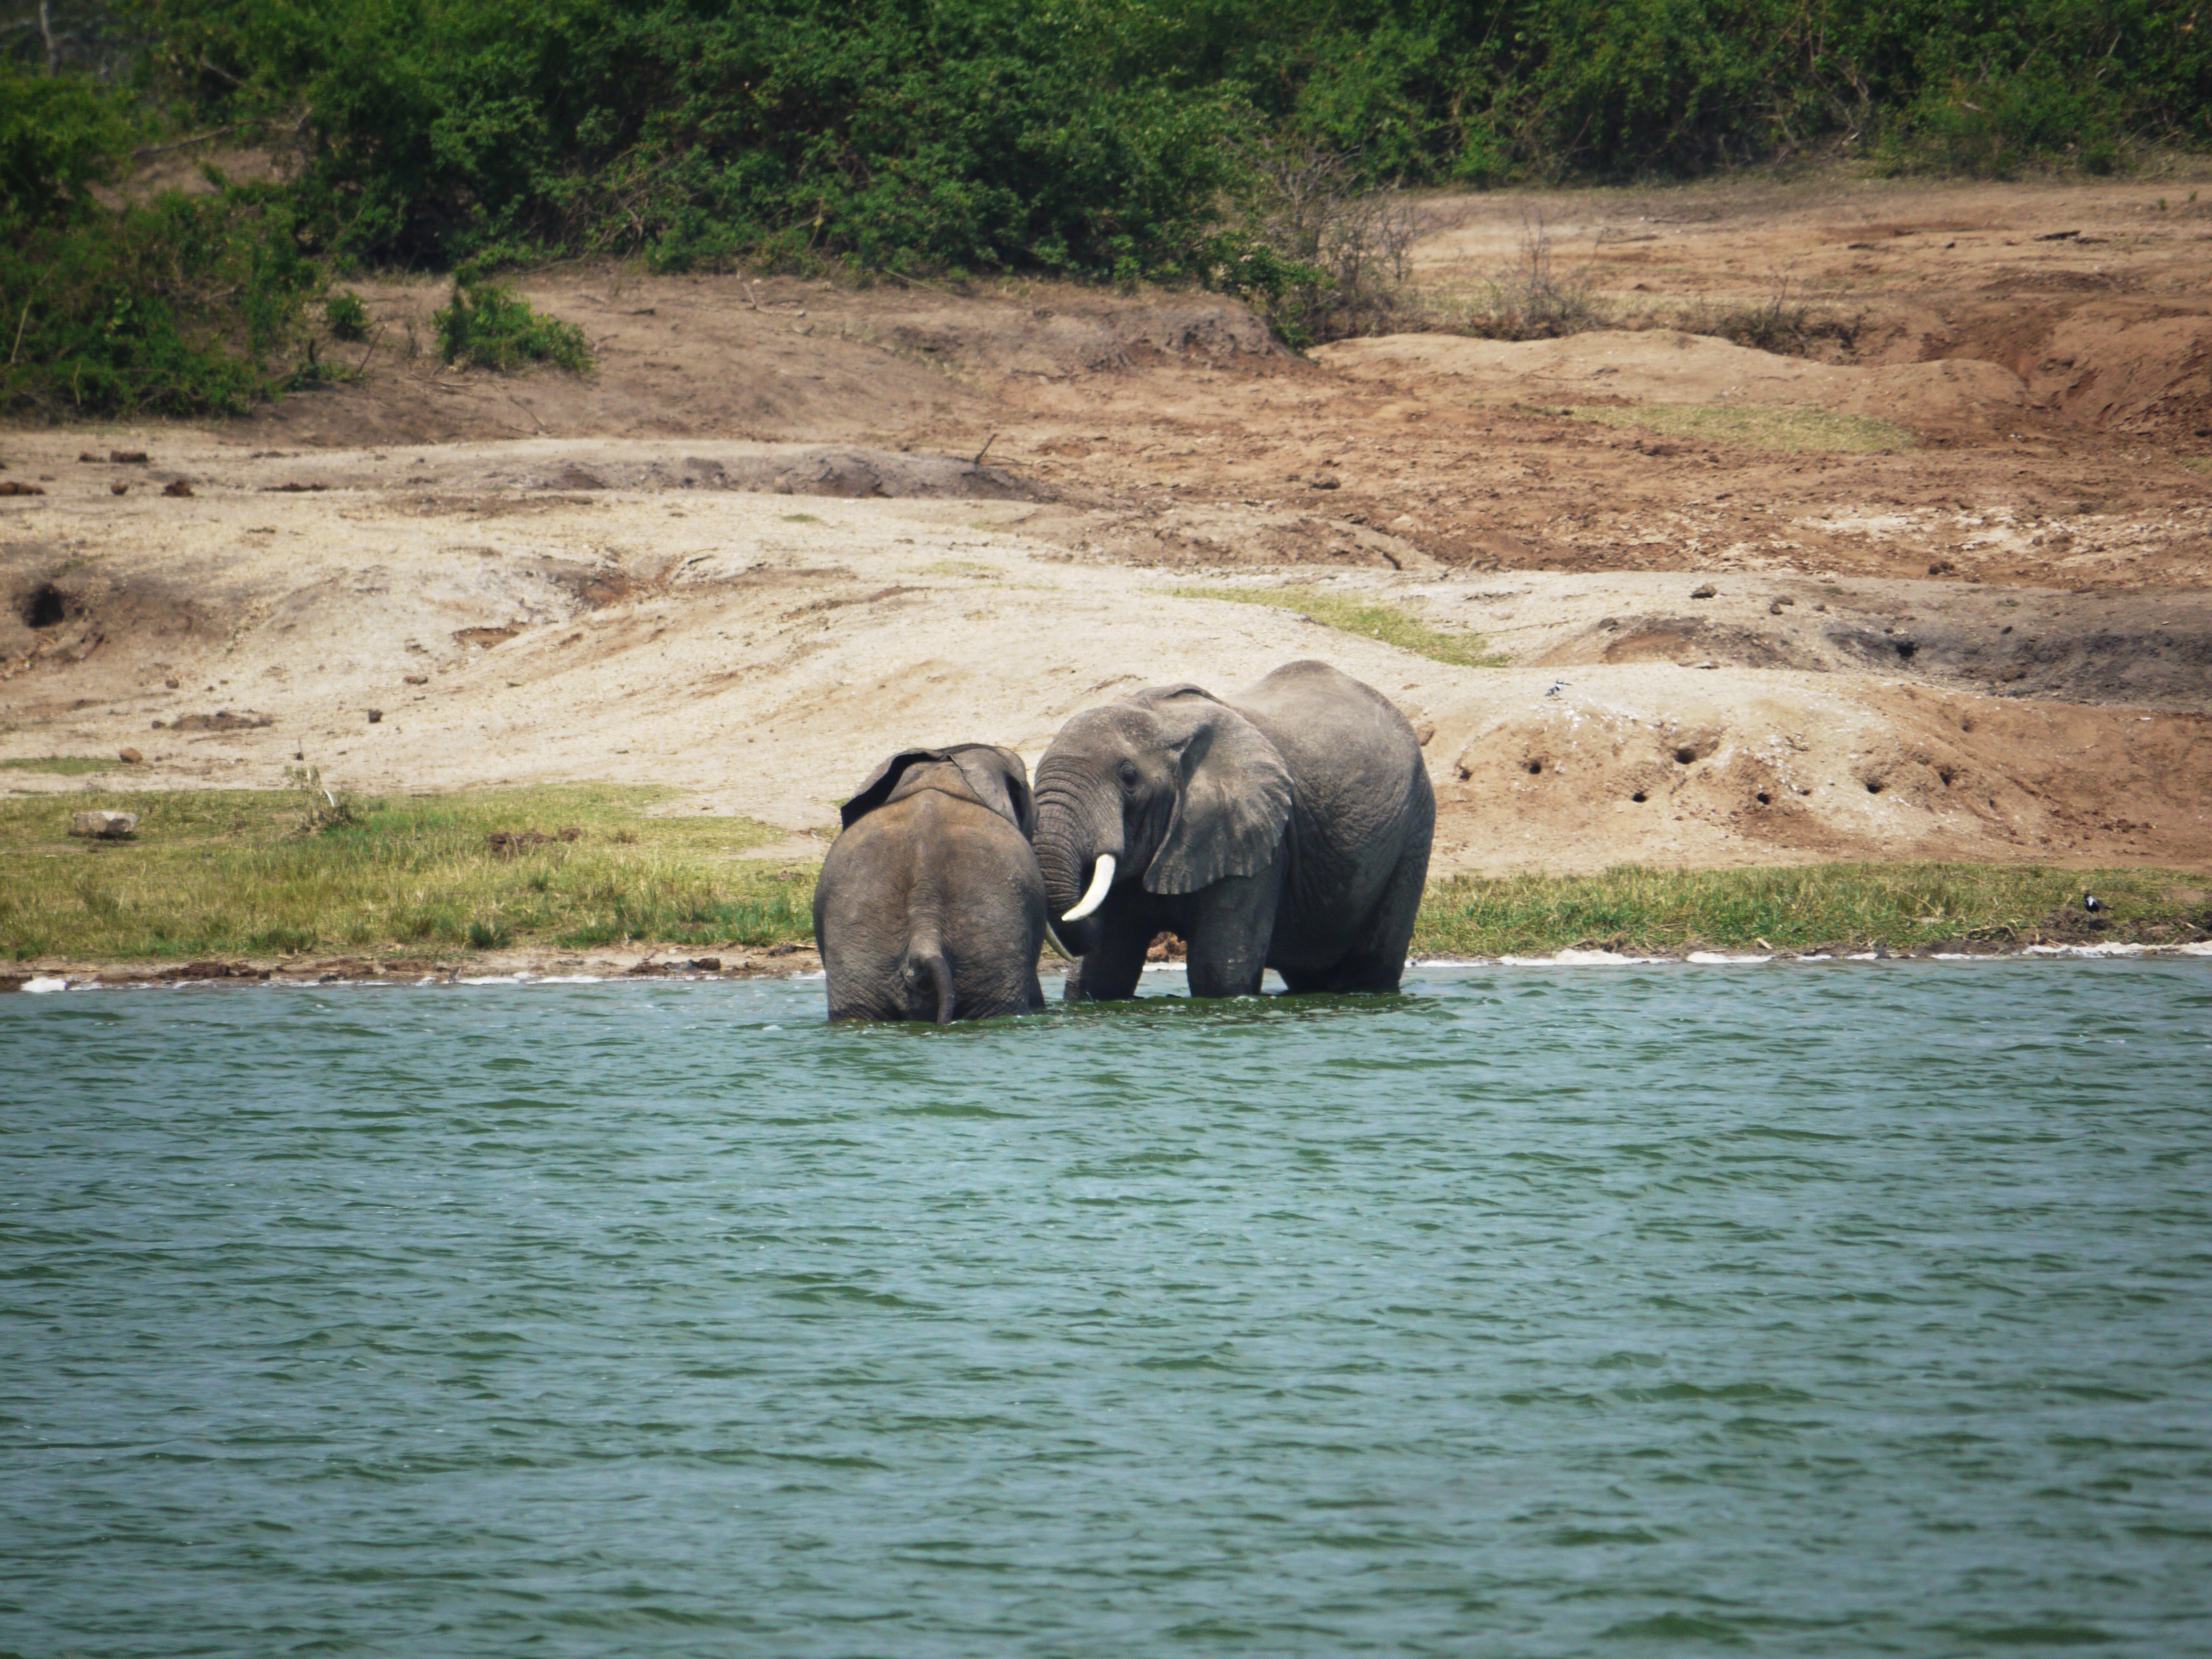
water, wilderness, play, adventure, wildlife, swim, green, africa, mammal, freedom, national park, fauna, elephant, watering hole, wild animal, free, bank, fun, savannah, animals, queen, loving, refreshment, joy, pair, afternoon, safari, herd of elephants, uganda, elizabeth, proboscis, tusks, elephant family, african bush elephant, indian elephant, kazinga channel, elephants and mammoths